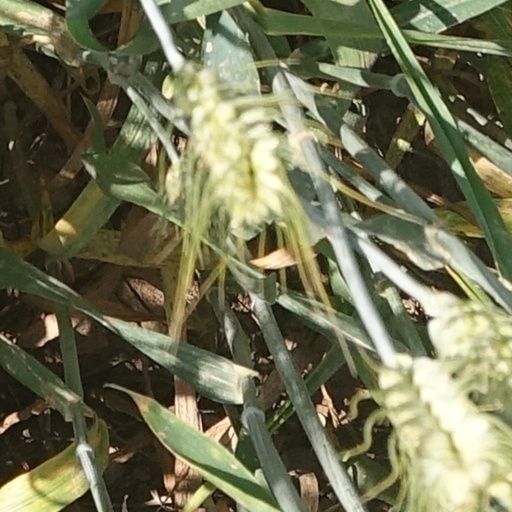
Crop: wheat